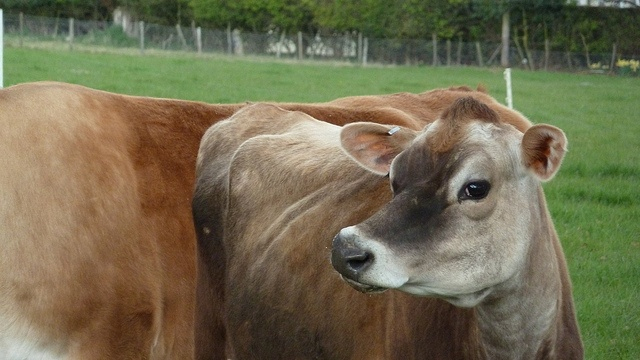
two animal standing outside in the grass off a farm
Two  cows that are up and close to the camera.
A brown cow with another cow behind it on a field of grass.
a cow looking cute and sort of smiling at the camera
Two brown cows standing on a lush green field.